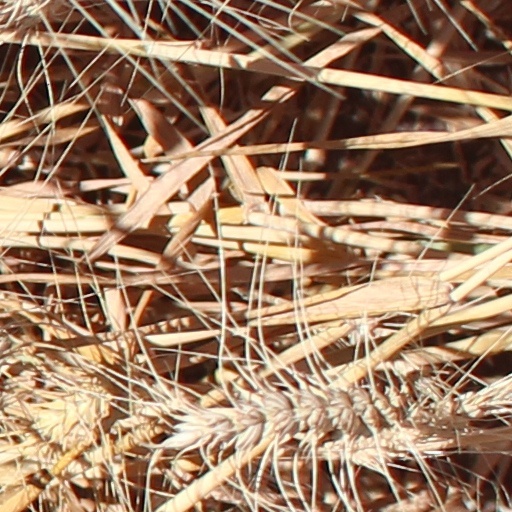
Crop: wheat